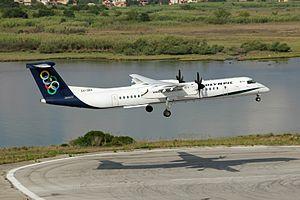
L’aéroport international Ioánnis-Kapodístrias de Corfou, du nom du premier chef de l’État de la Grèce indépendante est un aéroport grec, situé non loin de la ville de Corfou sur l'île du même nom.